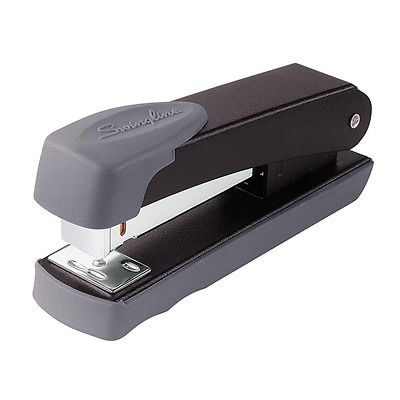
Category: stapler